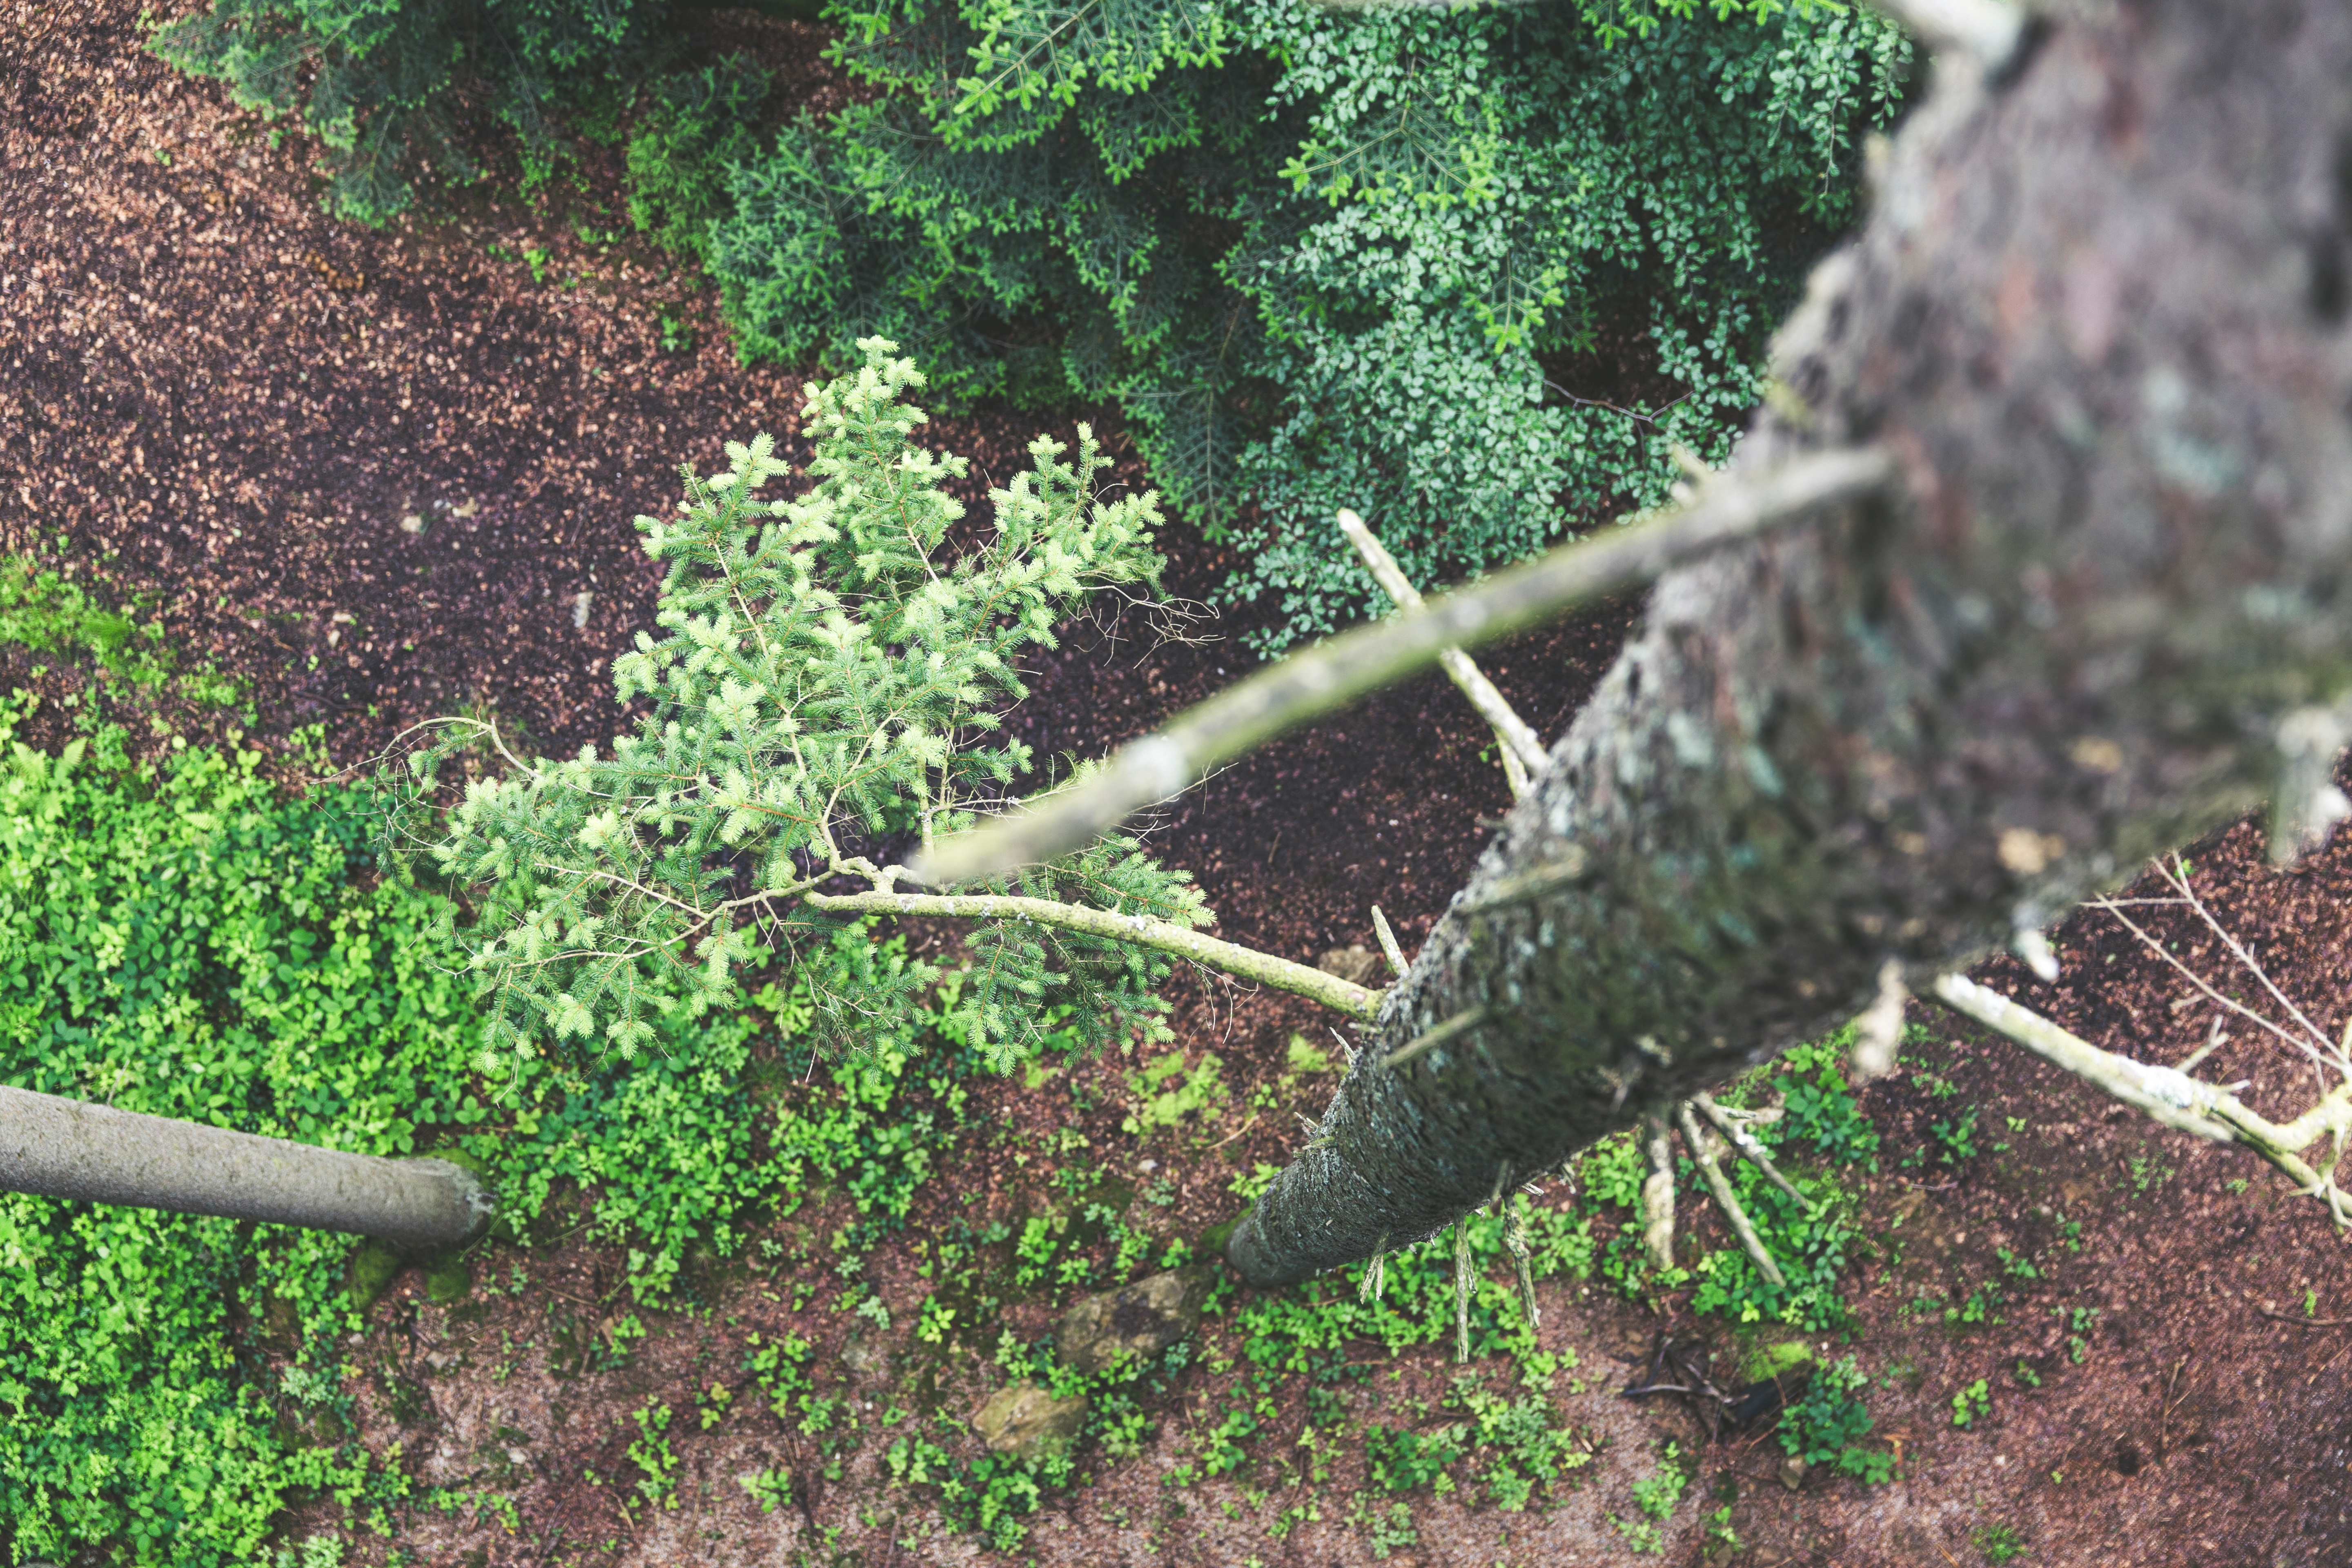
tree, branch, plant, leaf, flower, trunk, green, produce, soil, garden, flora, shrub, woodland, flowering plant, woody plant, land plant